Maria Malibran (film)

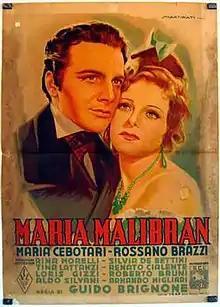

Maria Malibran is a 1943 Italian historical drama film directed by Guido Brignone and starring Maria Cebotari, Rossano Brazzi, and Renato Cialente. It is based on the life of the Spanish singer Maria Malibran. It was shot at the Cinecittà Studios in Rome. The film's sets were designed by the art directors Virgilio Marchi and Gino Brosio.